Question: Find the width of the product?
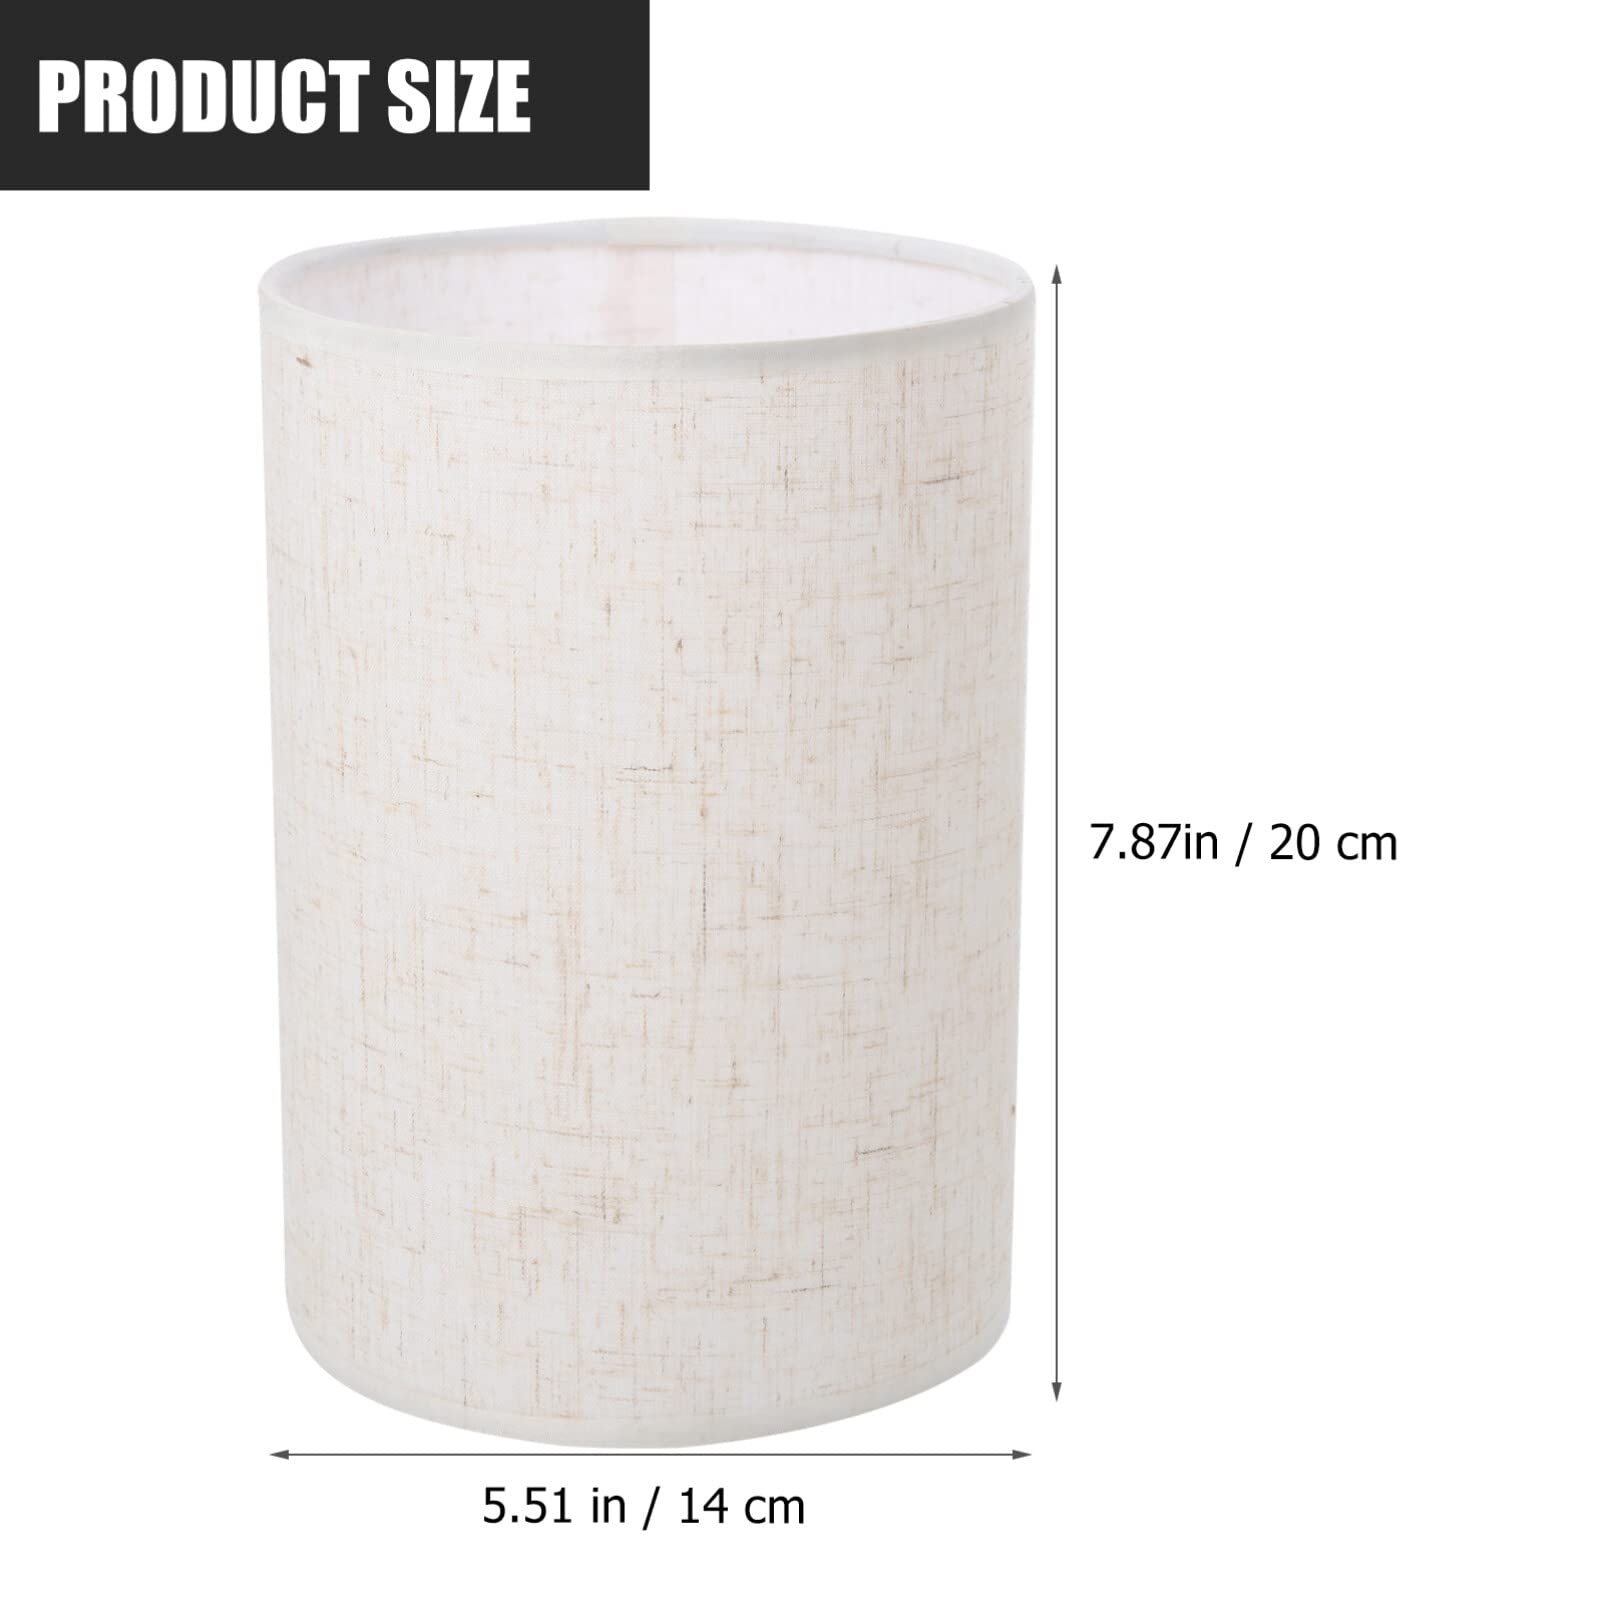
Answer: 5.51 inch